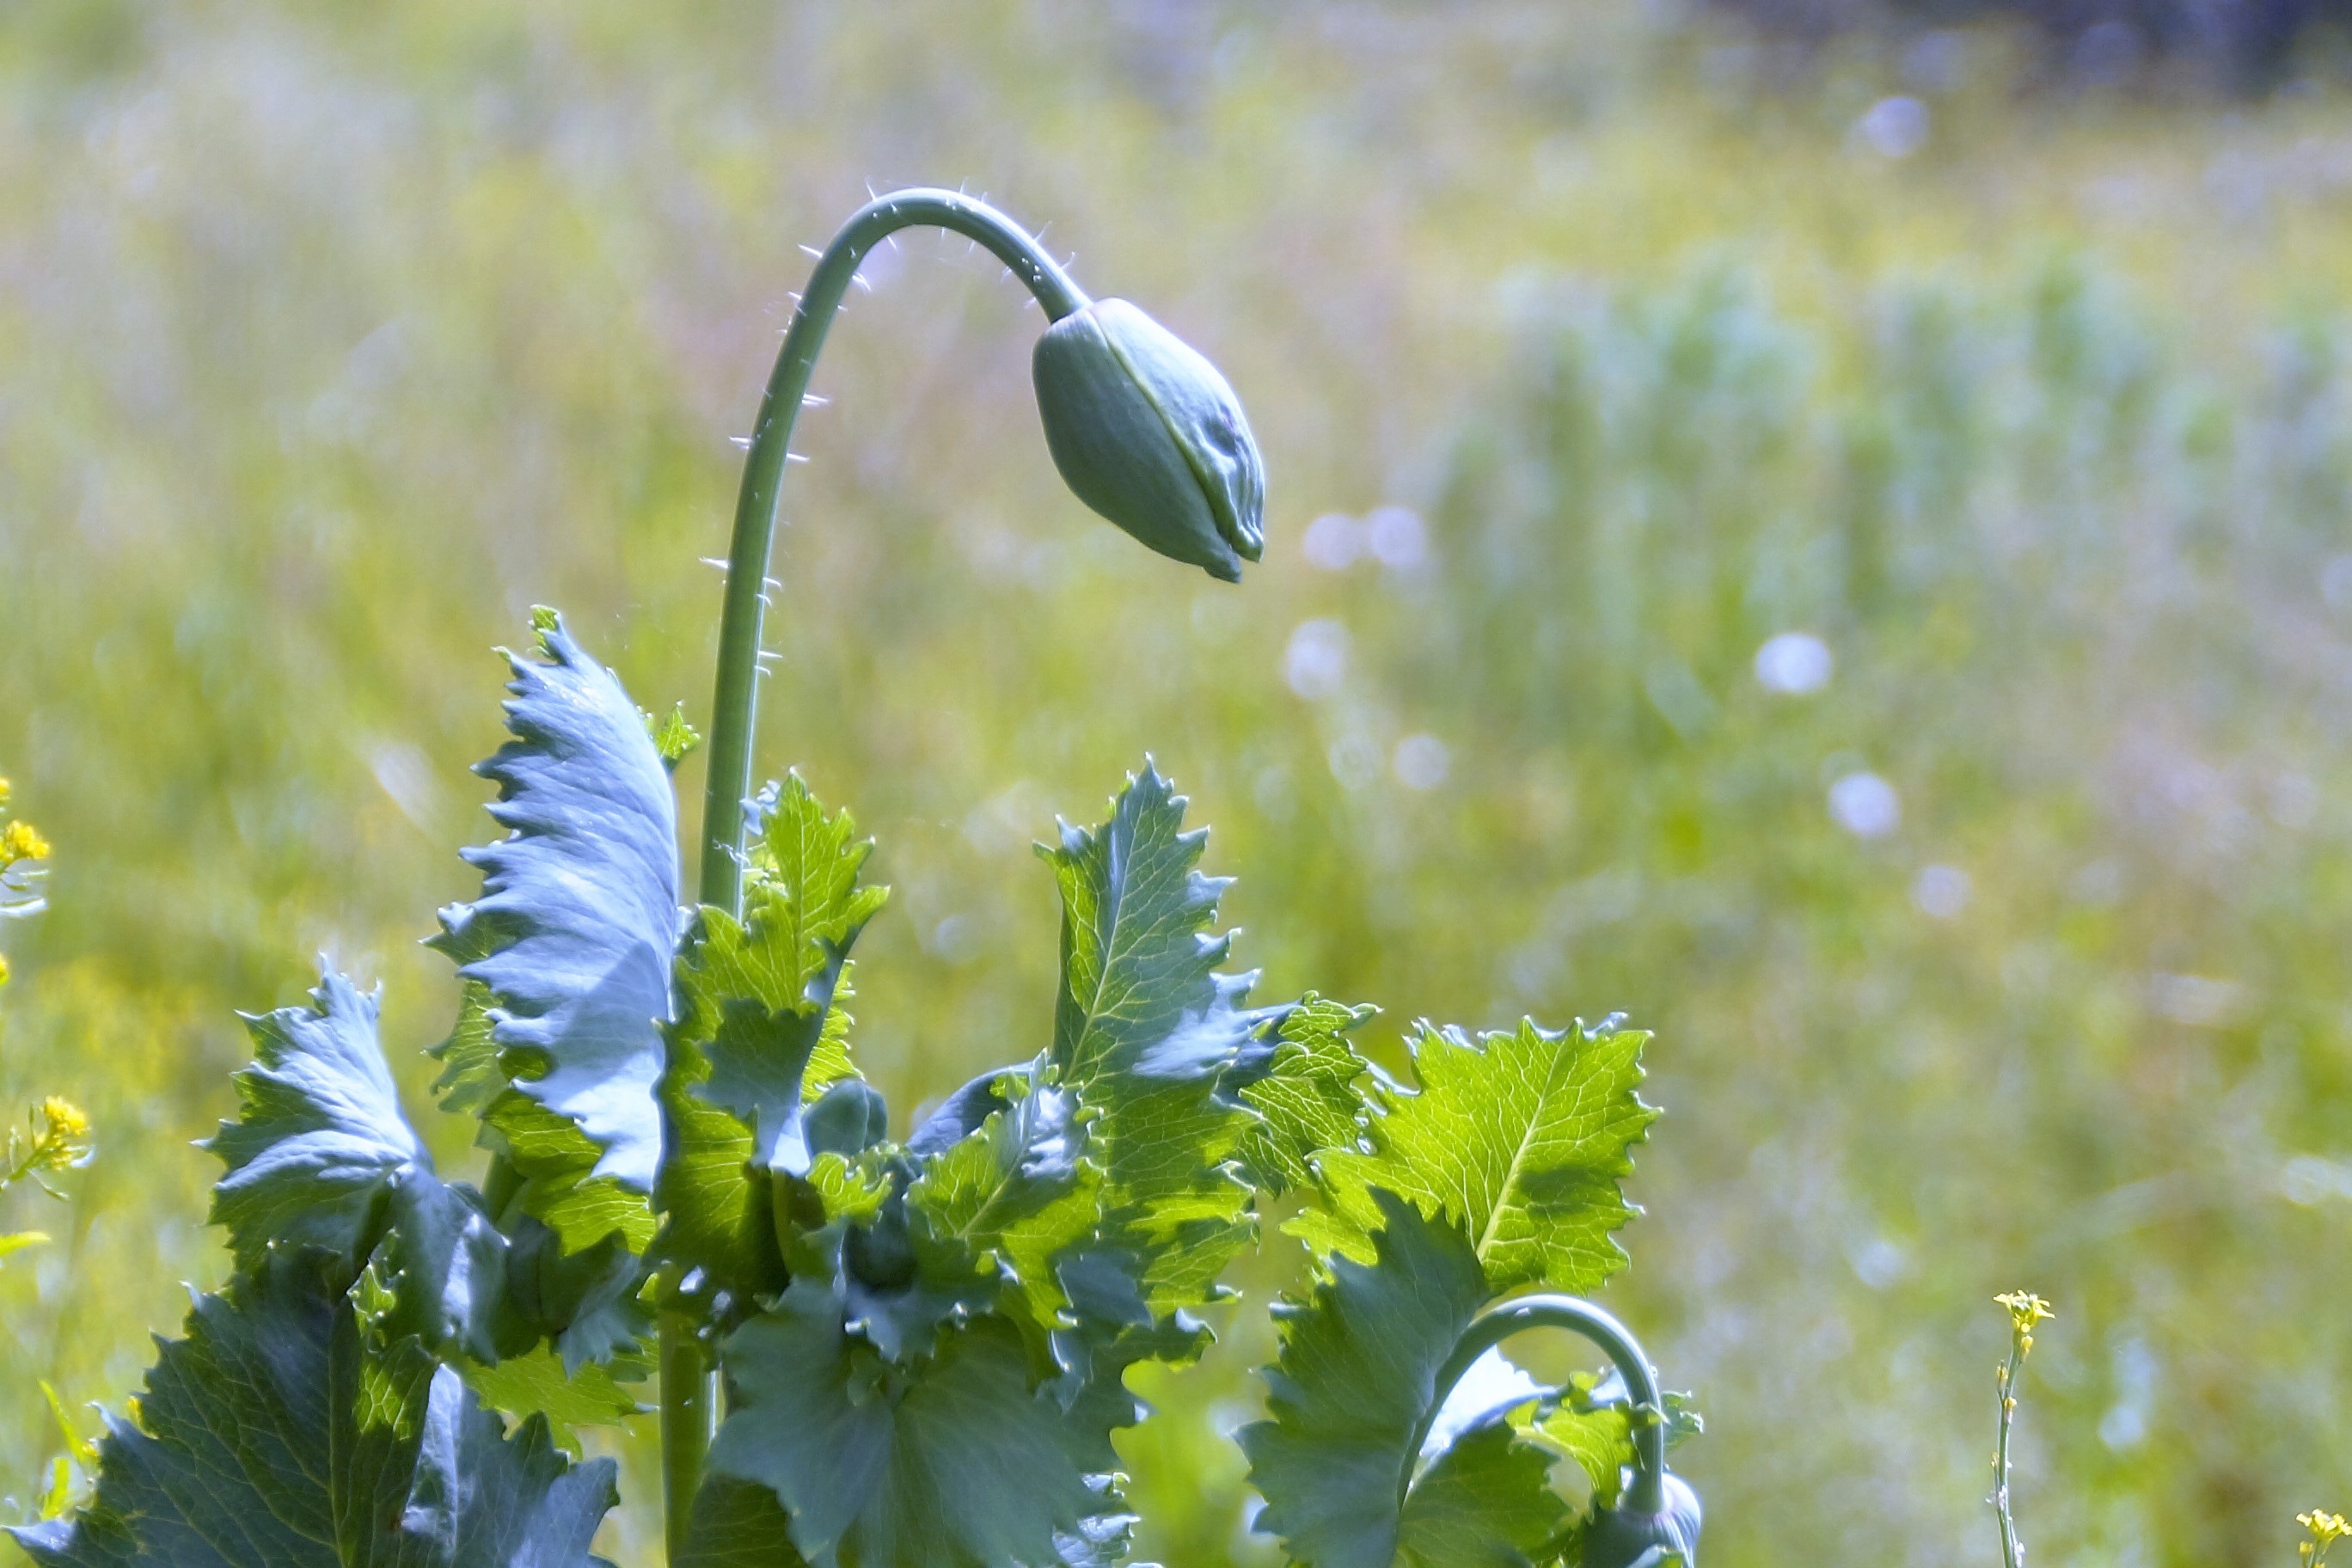
tree, water, nature, grass, plant, field, meadow, sunlight, leaf, flower, summer, green, crop, flora, wildflower, close up, poppy, bud, macro photography, flowering plant, opium, buns with poppy seeds, land plant